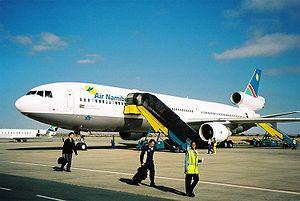
Air Namibia est la compagnie aérienne nationale namibienne. C'est une société d'État totalement contrôlée par le gouvernement namibien et placée sous la tutelle du ministère des travaux publics et des transports.